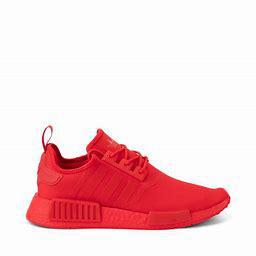
Brand: adidas
Model: NMD_R1 Athletic